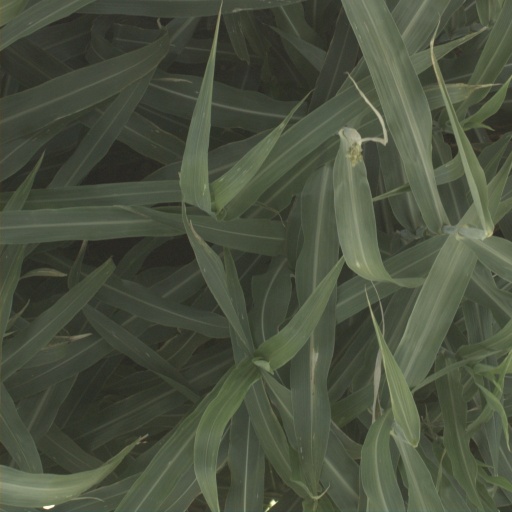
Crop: sorghum